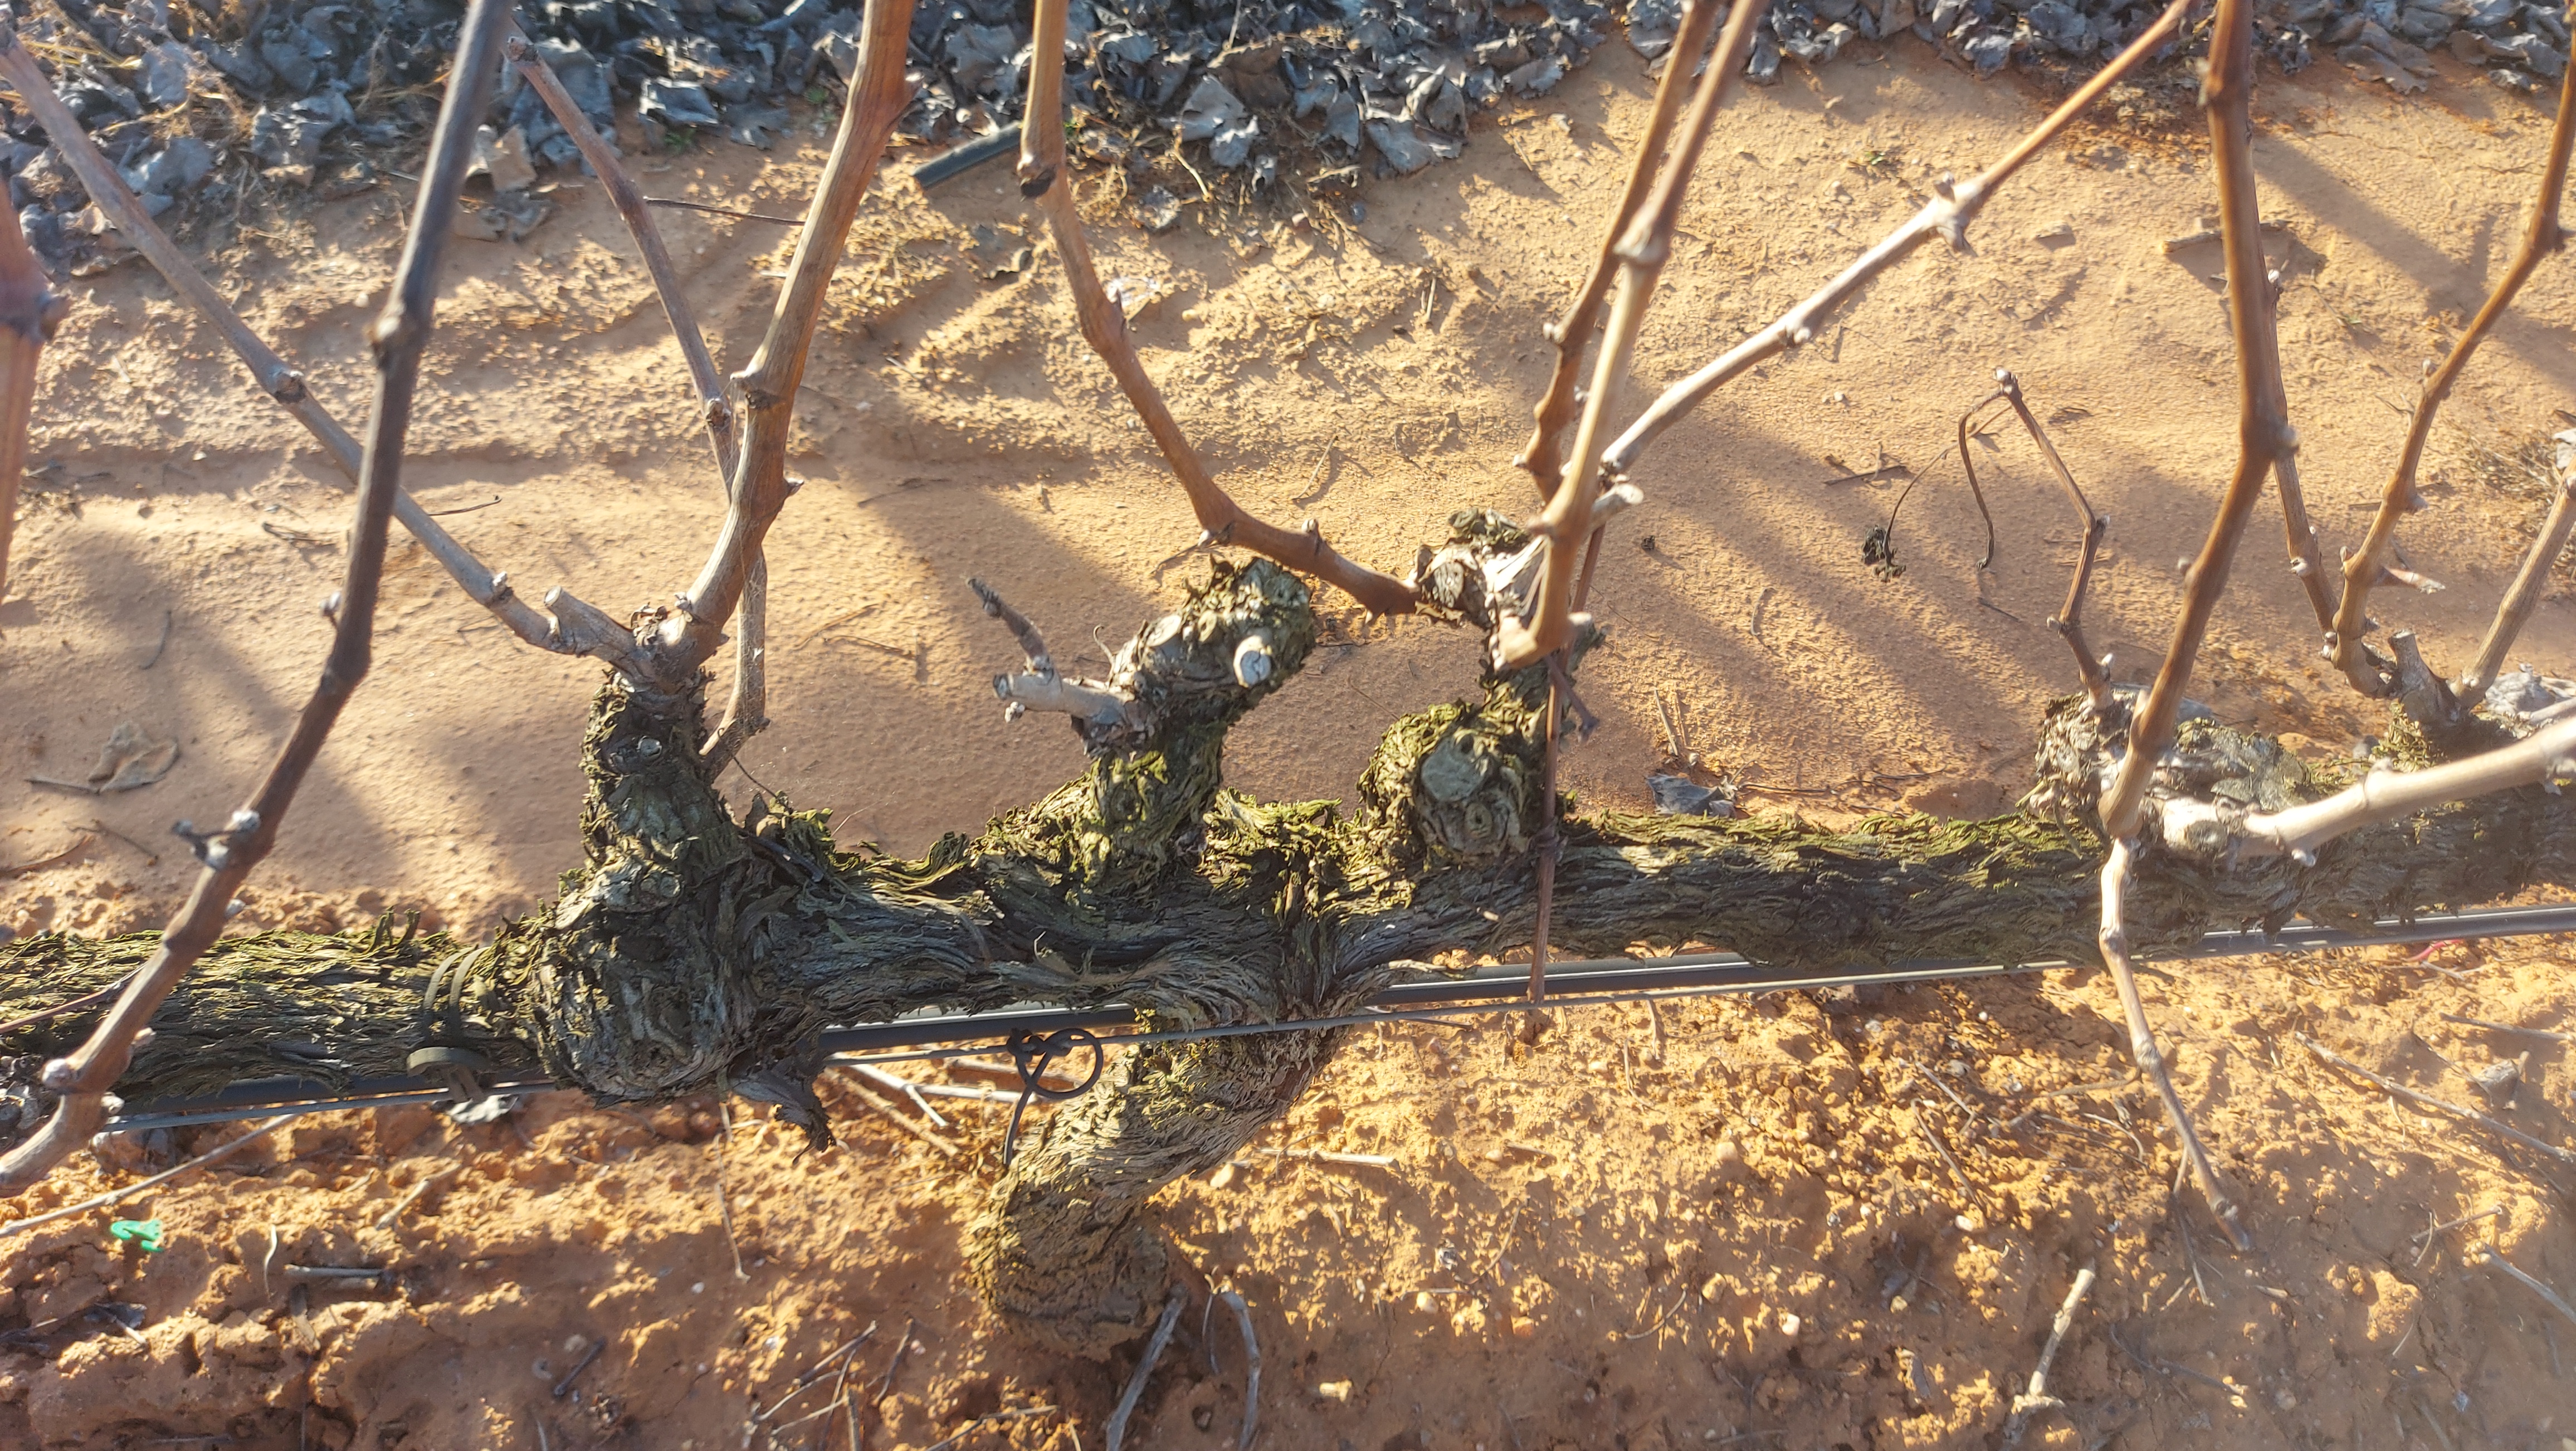
Unpruned shoots: 12
Pruned shoots: 0
Trunks: 1